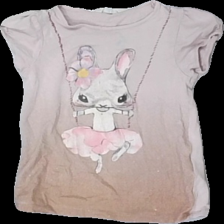
View: front
Type: T-shirt
Category: Children
Brand: H&M
Colors: Pink, White, Brown, Multicolor
Material: 100% cotton
Pattern: Animal print
Cut: Regular
Size: 110
Season: All
Stains: Major
Damage: fläck
Damage location: top center
Damage 2 location: middle center
Damage 3 location: bottom left
Price range: <50
Recommended usage: Export
Description: rosa t-shirt med kanin på. fläck fram